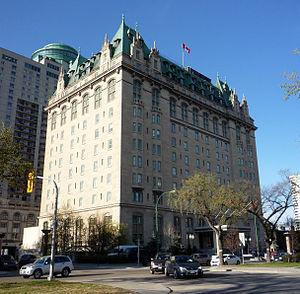
Hôtel Fort Garry à Winnipeg, au Manitoba (Canada).
Cet article recense les lieux patrimoniaux de Winnipeg inscrits au répertoire des lieux patrimoniaux du Canada, qu'ils soient de niveau provincial, fédéral ou municipal.
Raymond Malenfant, né le 6 octobre 1930 à Saint-Hubert-de-Rivière-du-Loup, est un homme d'affaires canadien.
L'Hôtel Fort Garry est un hôtel situé à Winnipeg, au Canada. L'établissement est de type château canadien et a été construit entre 1911 et 1913 par la Grand Trunk Pacific Railway. Haut d'une dizaine d'étages, il était la plus haute structure de la ville à son inauguration. Il comprend 330 chambres, 2 restaurants au rez-de-chaussée, un bar, un café et une salle de bal et de banquet au septième étage.